Art Brut Top of the Pops

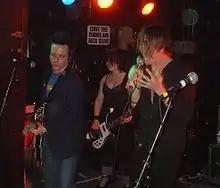
Art Brut commemorate their 10th anniversary with Top of the Pops, a double disc set

CD1 is a best of set, chronologically collecting highlights from band's back catalogue. It contains two brand new songs, 'Arizona Bay' and 'We Make Pop Music'.